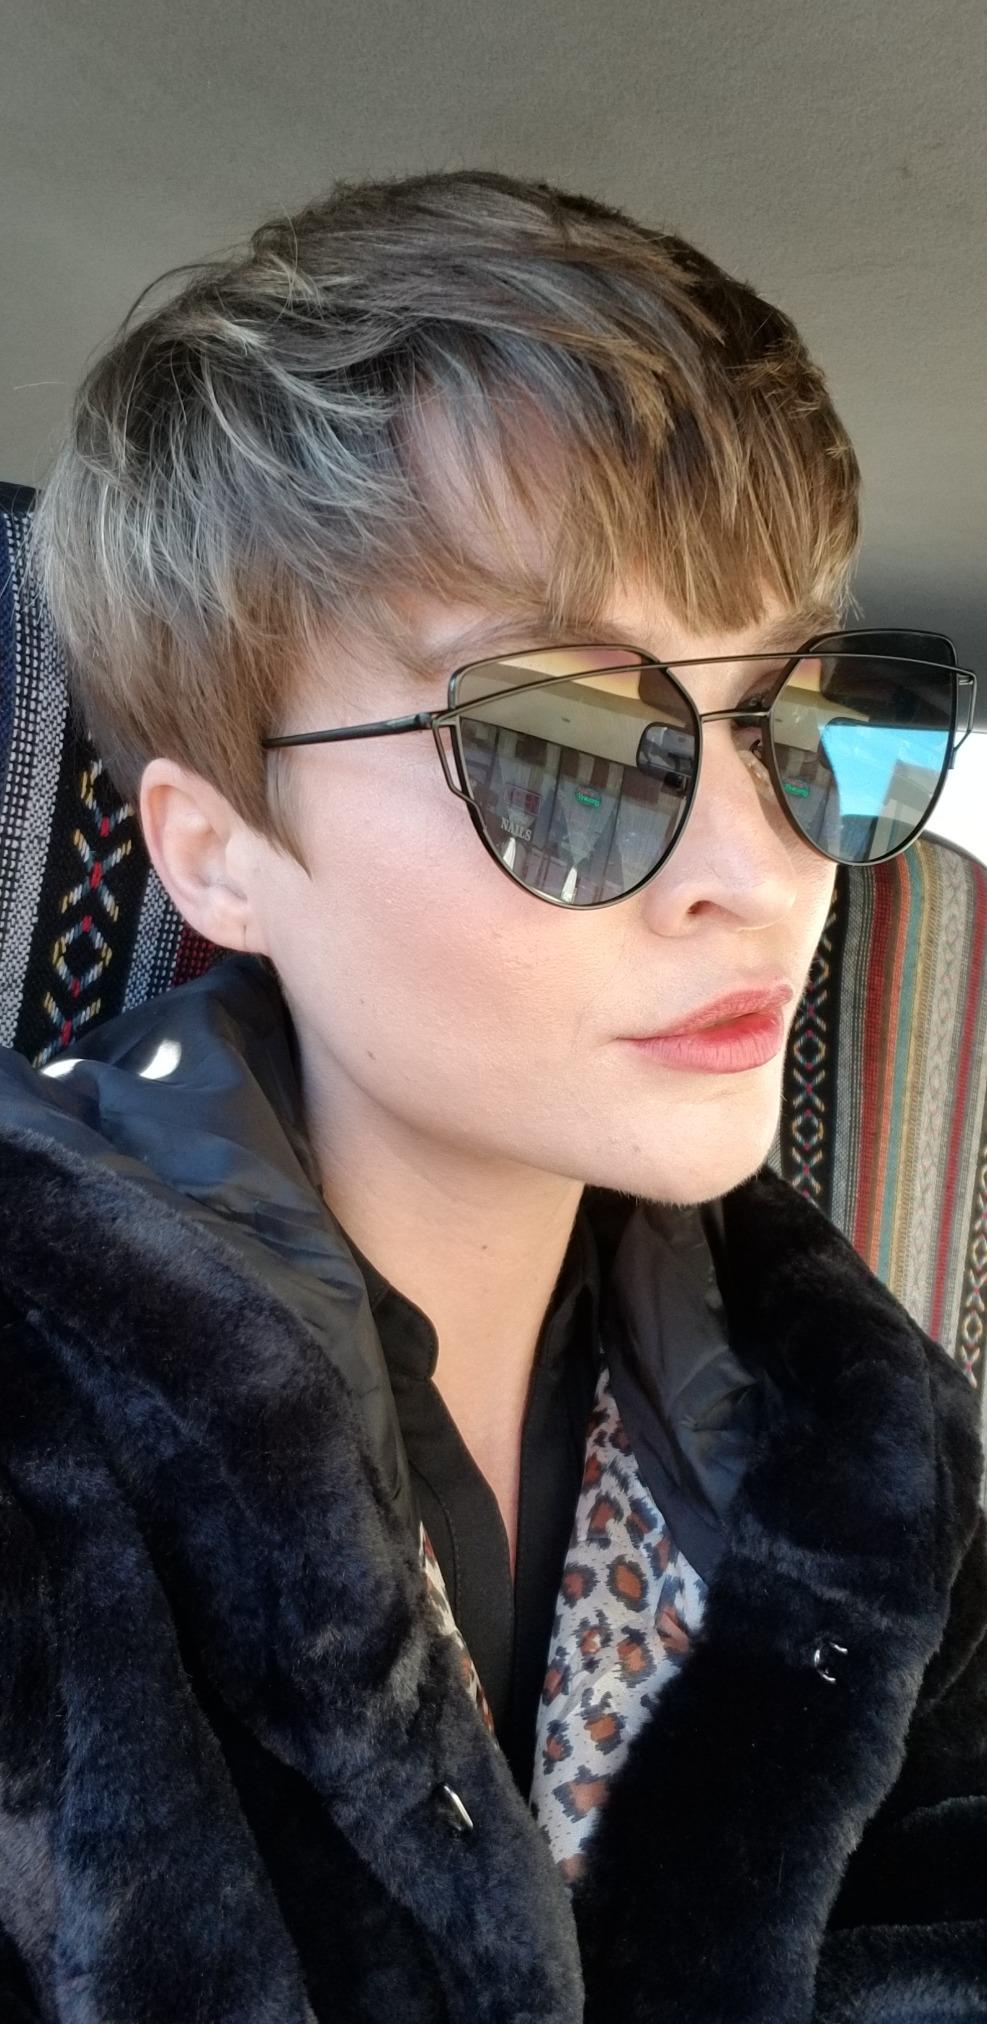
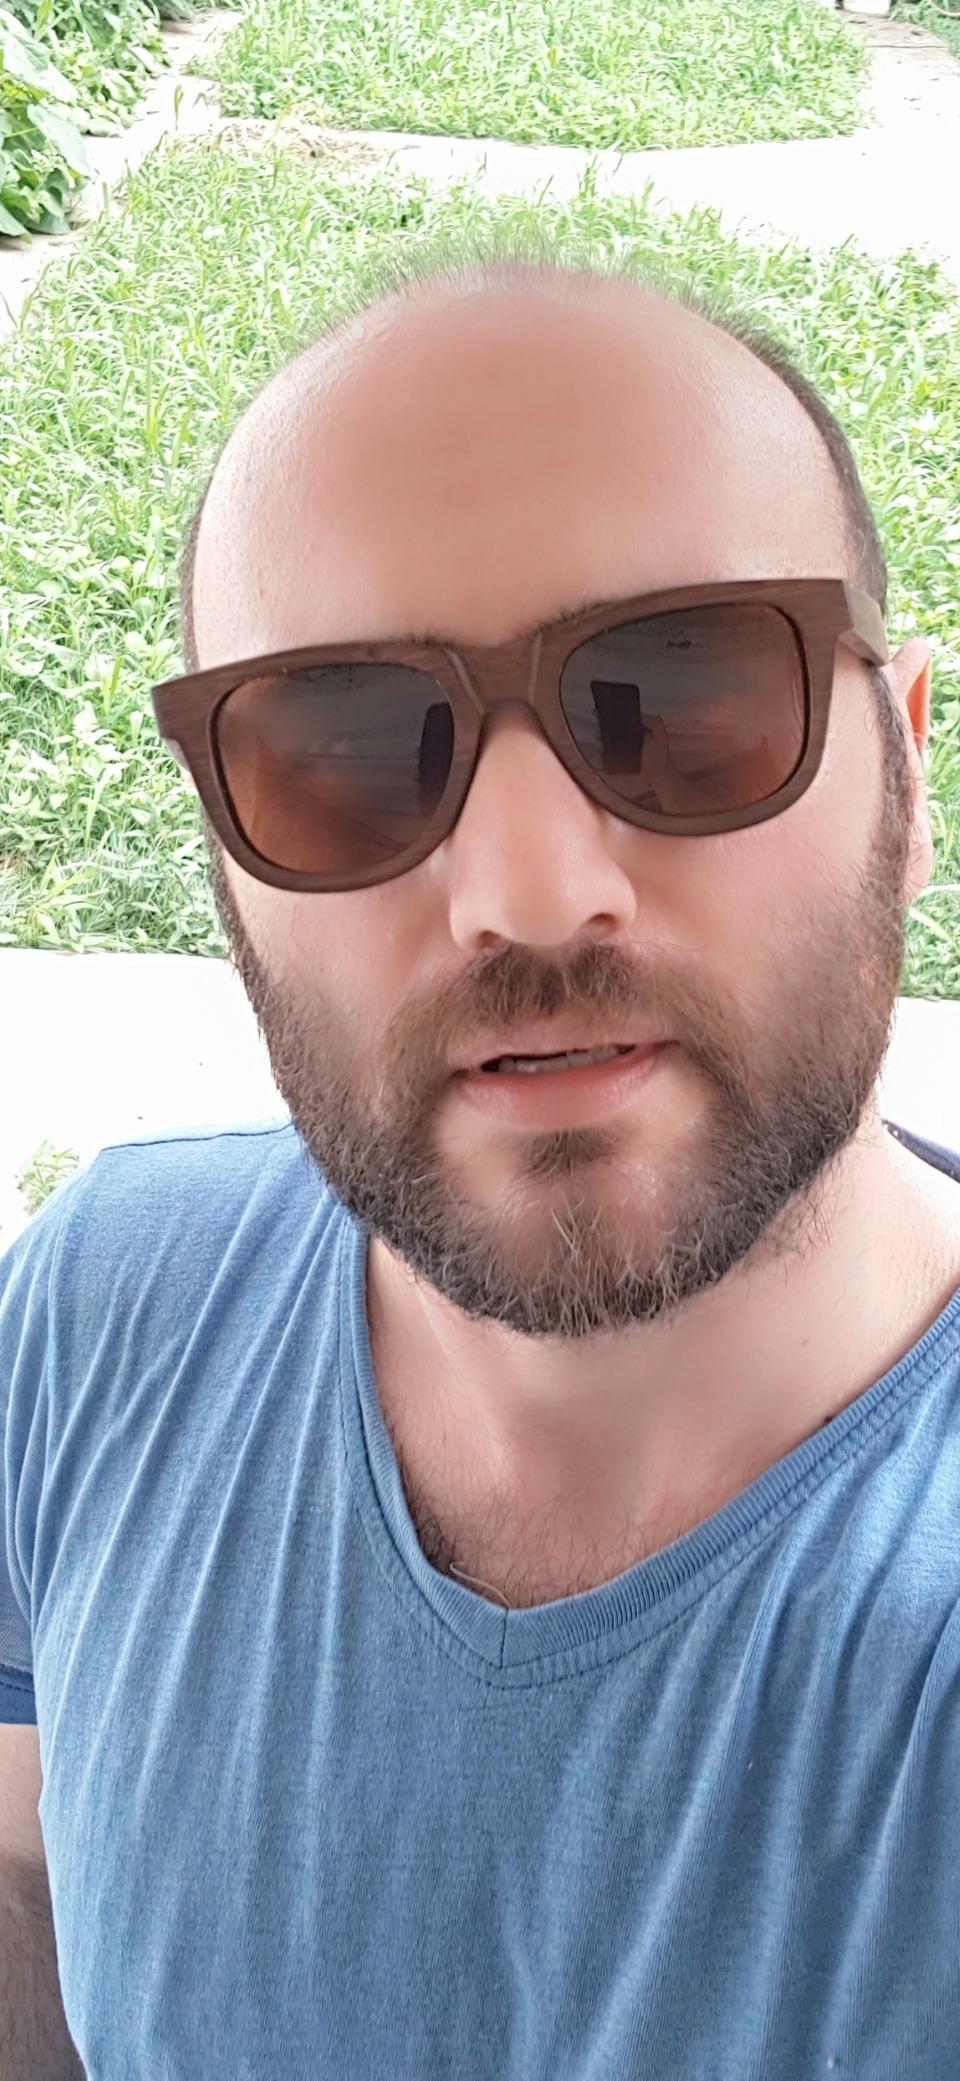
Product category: accessories_sunglasses
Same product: no